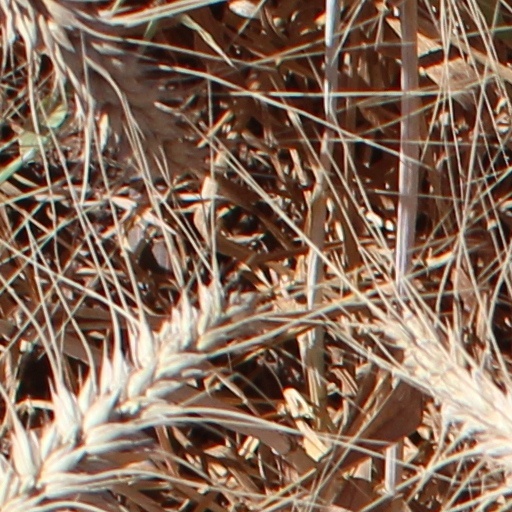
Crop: wheat